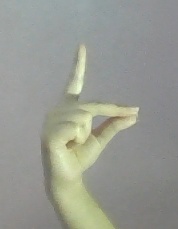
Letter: ta